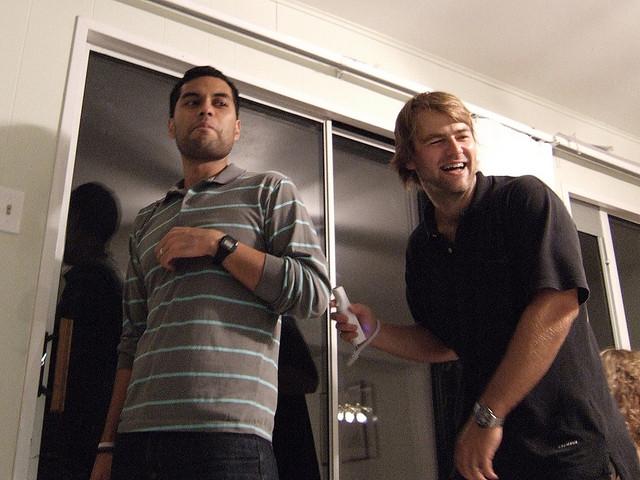
a couple of men using a wii remote